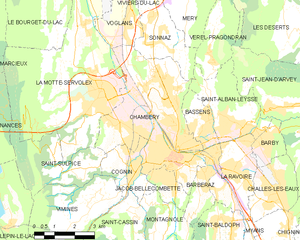
Chambéry
Kort over kommunen
Kort over kommunen
Chambéry er en fransk by med 55.786 indbyggere, beliggende 55 km nord for Grenoble og 13 km syd for Aix-les-Bains.